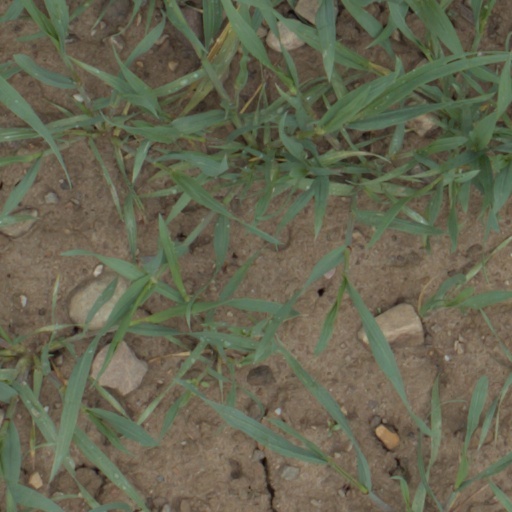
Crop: wheat